Protein biosynthesis

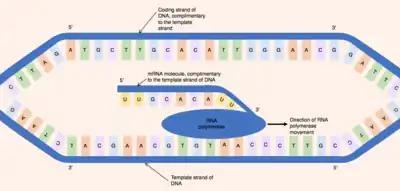
Illustrates the conversion of the template strand of DNA to the pre-mRNA molecule by RNA polymerase.

The enzyme RNA polymerase binds to the exposed template strand and reads from the gene in the 3' to 5' direction. Simultaneously, the RNA polymerase synthesizes a single strand of pre-mRNA in the 5'-to-3' direction by catalysing the formation of phosphodiester bonds between activated nucleotides (free in the nucleus) that are capable of complementary base pairing with the template strand. Behind the moving RNA polymerase the two strands of DNA rejoin, so only 12 base pairs of DNA are exposed at one time. RNA polymerase builds the pre-mRNA molecule at a rate of 20 nucleotides per second enabling the production of thousands of pre-mRNA molecules from the same gene in an hour. Despite the fast rate of synthesis, the RNA polymerase enzyme contains its own proofreading mechanism. The proofreading mechanisms allows the RNA polymerase to remove incorrect nucleotides (which are not complementary to the template strand of DNA) from the growing pre-mRNA molecule through an excision reaction. When RNA polymerases reaches a specific DNA sequence which terminates transcription, RNA polymerase detaches and pre-mRNA synthesis is complete.